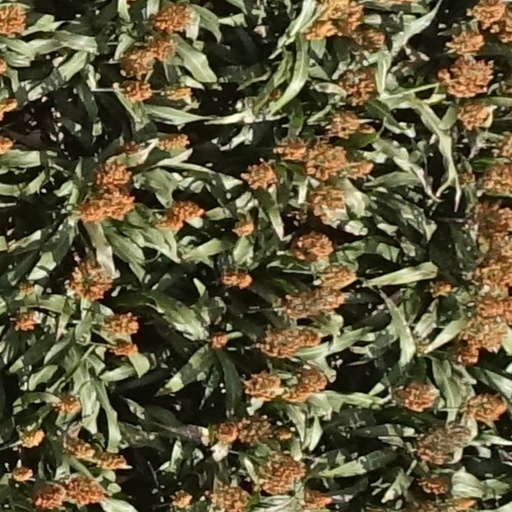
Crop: sorghum